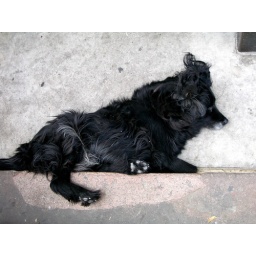
this dog has three legs, and lives at the bike shop in williamsburg